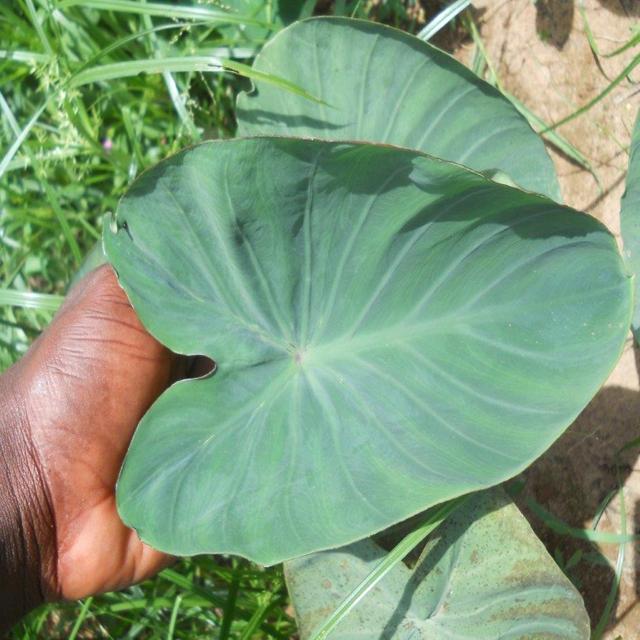
Label: Healthy